Zygmunt Siedlecki

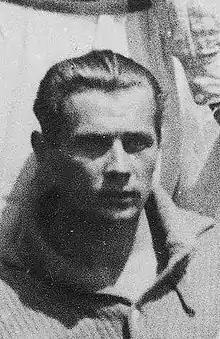
Siedlecki in 1932

Zygmunt Siedlecki (4 April 1907 – 28 August 1977) was a Polish athlete. He competed in the men's decathlon at the 1932 Summer Olympics.